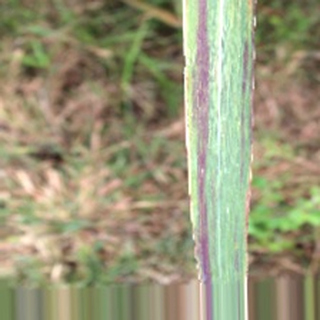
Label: sugarcane_bacterial_blight